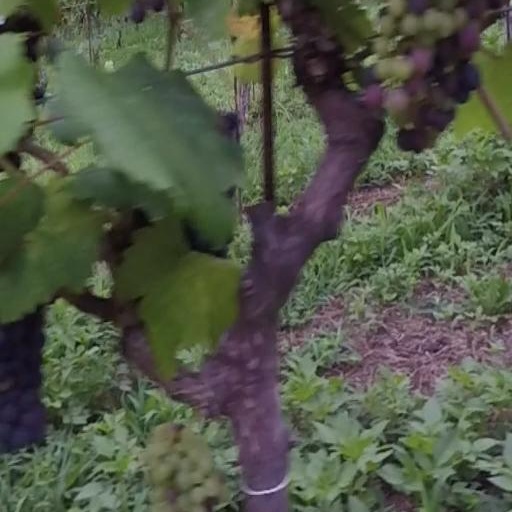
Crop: grape